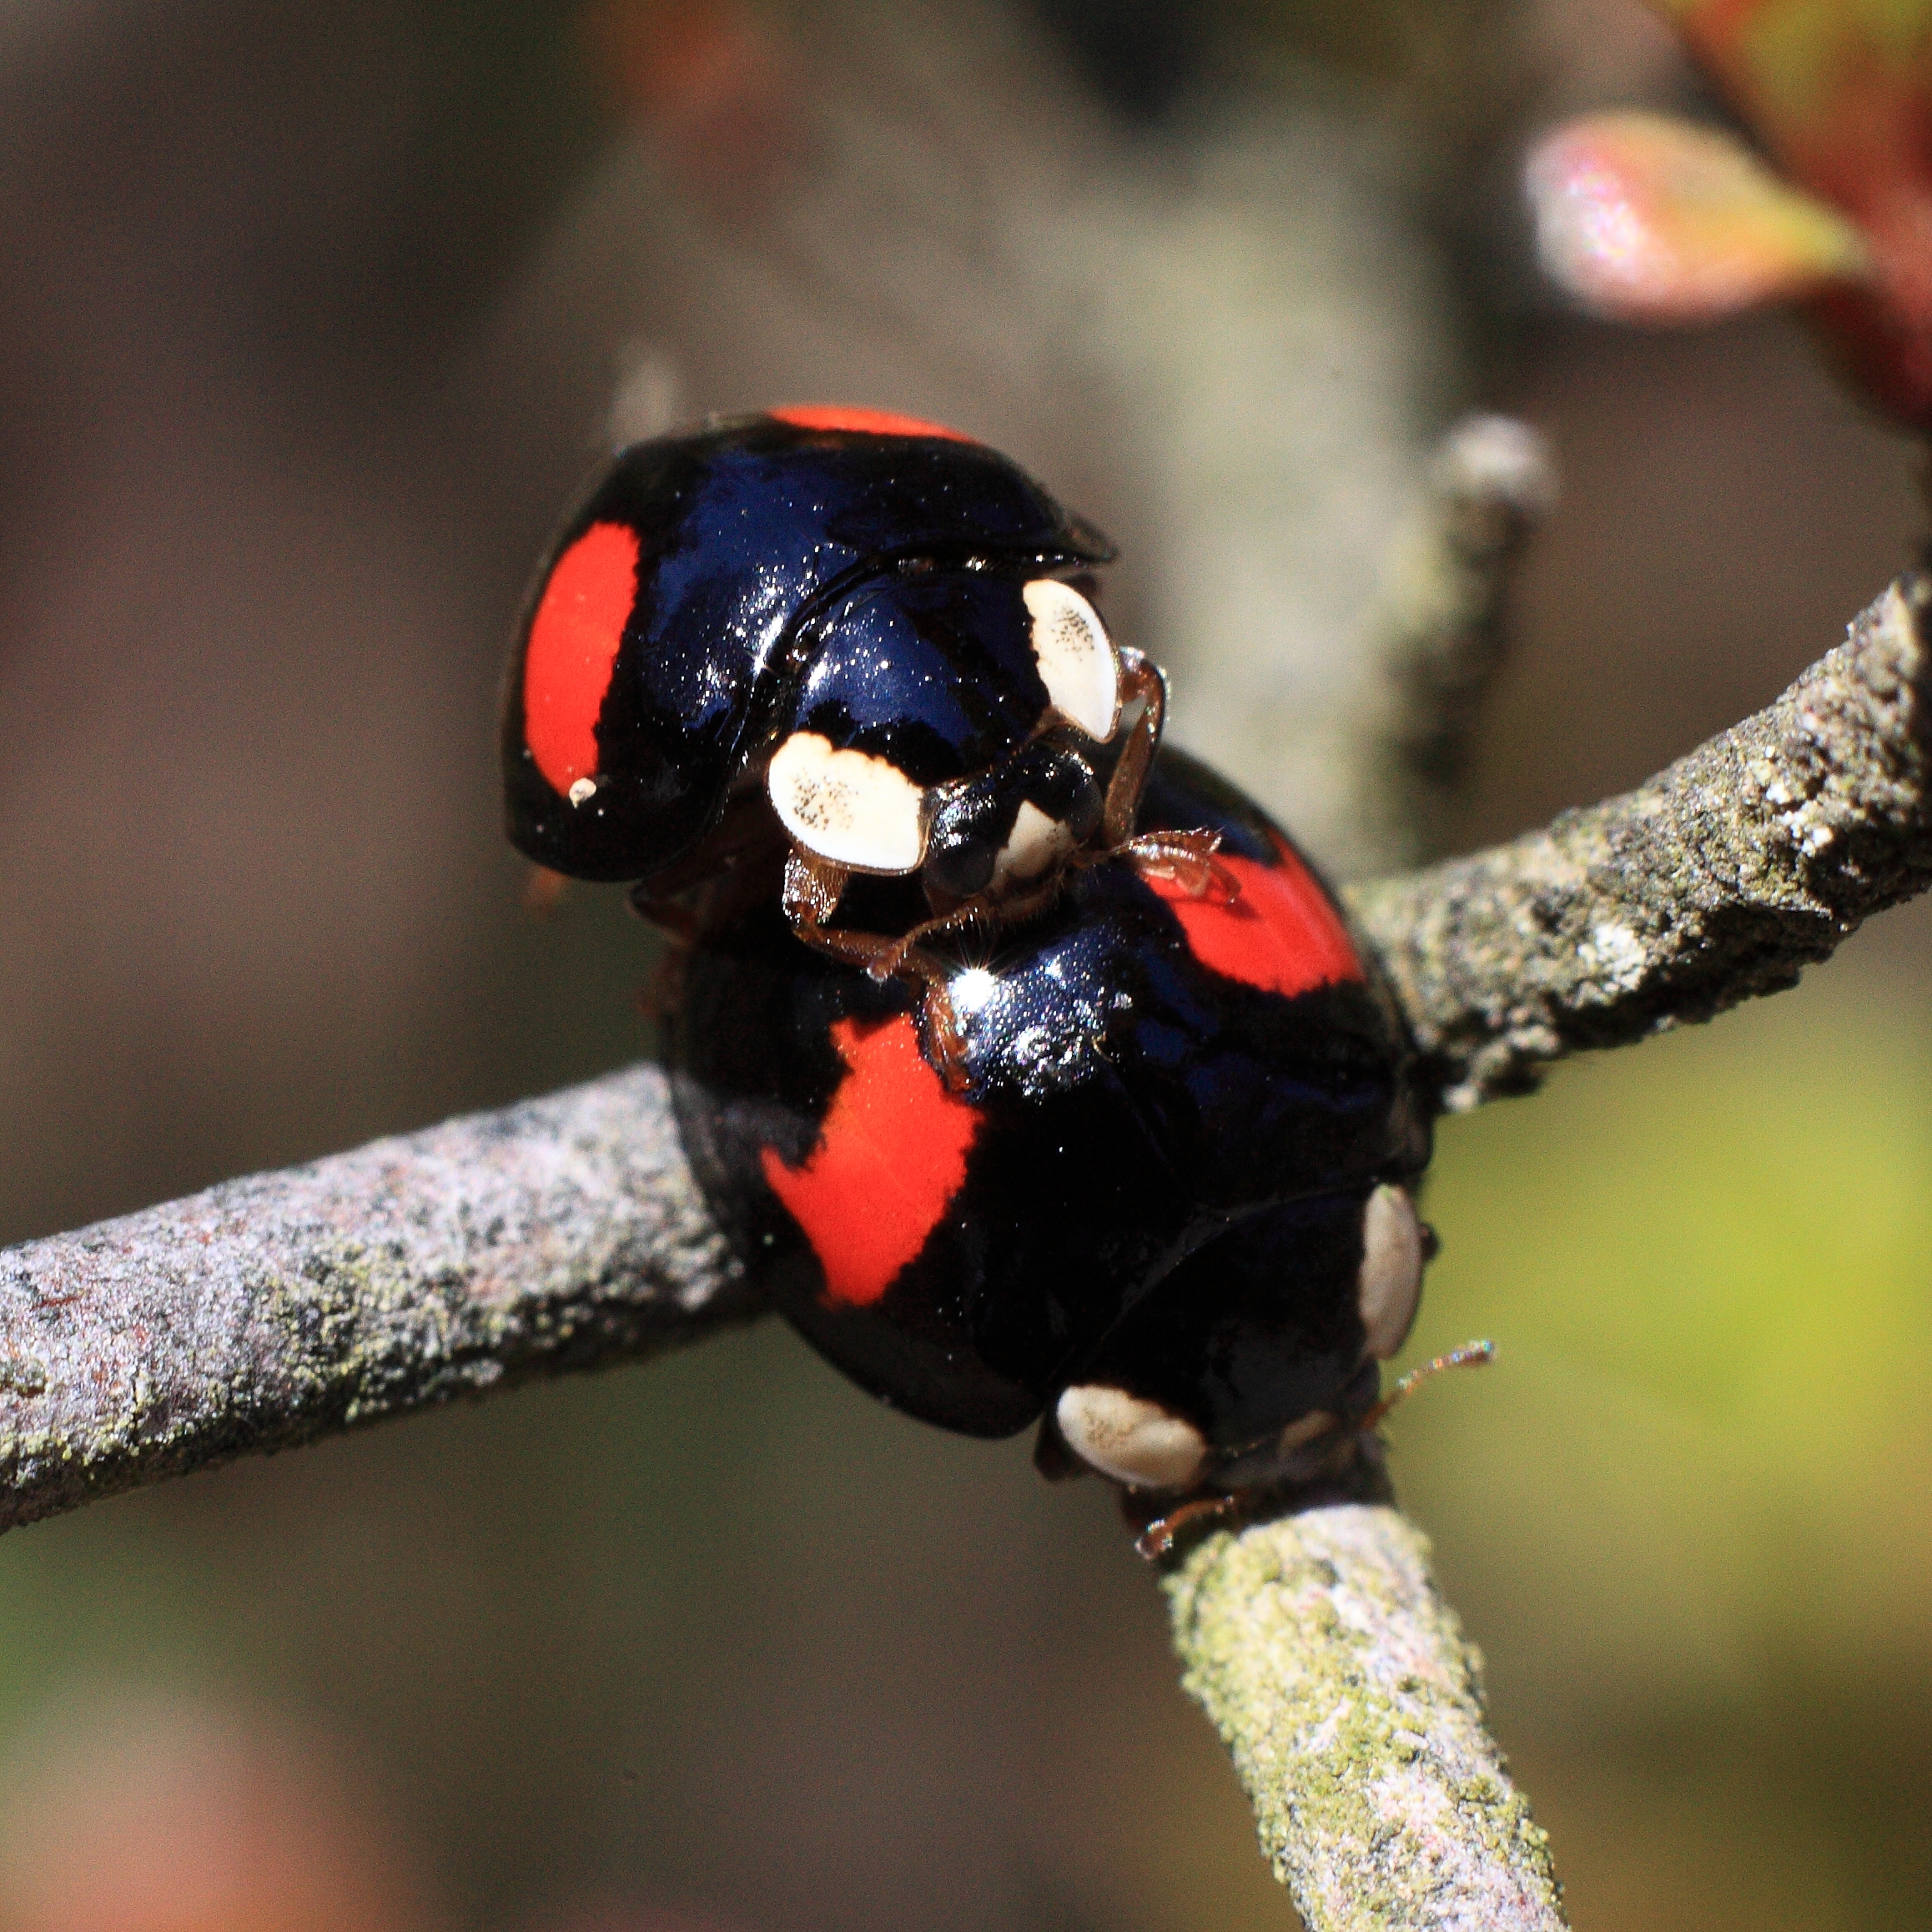
branch, photography, flower, wildlife, high, insect, lady, fauna, ladybird, invertebrate, close up, cool image, 5d, hires, markii, beetle, hi, res, resolution, menochilus, sexmaculatus, macro photography, arthropod